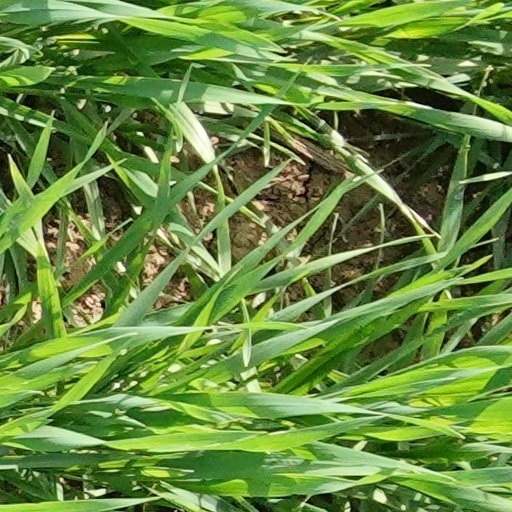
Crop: wheat